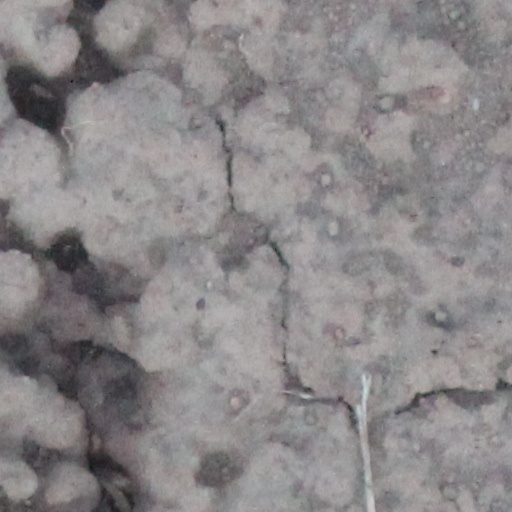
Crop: wheat